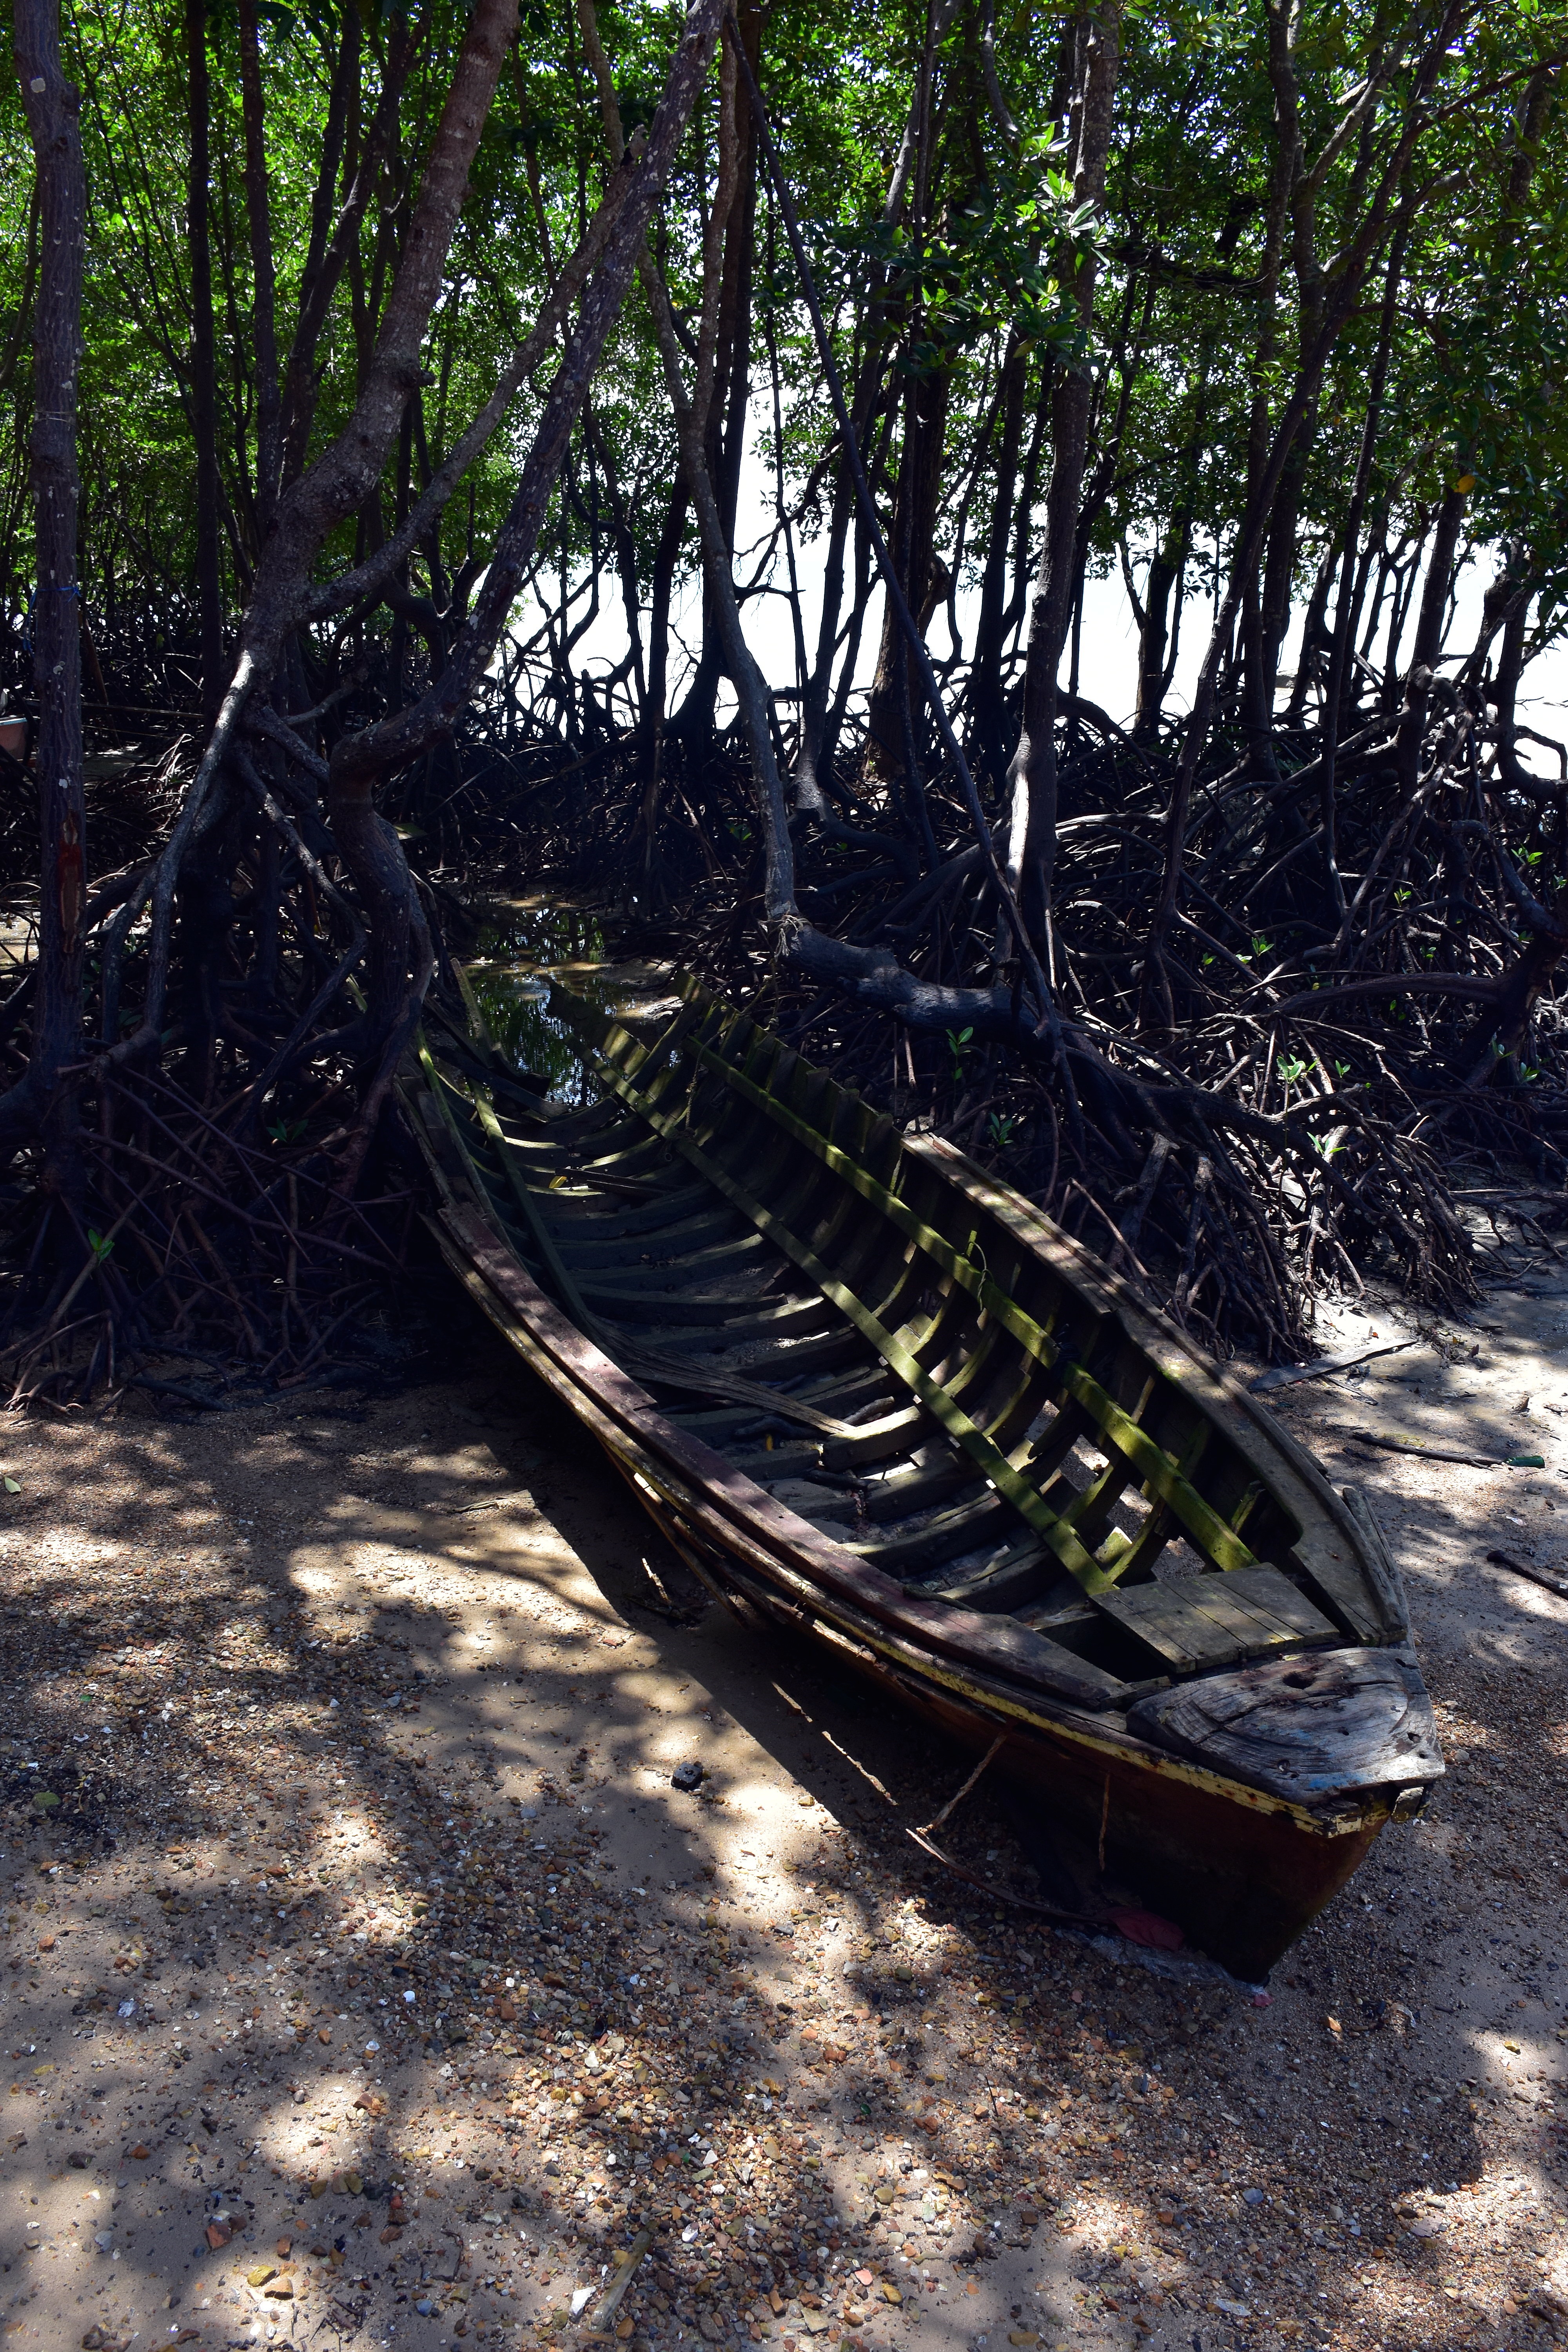
tree, nature, forest, wilderness, leaf, vehicle, jungle, habitat, natural environment